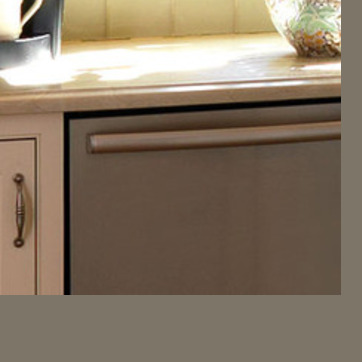
Material: metal